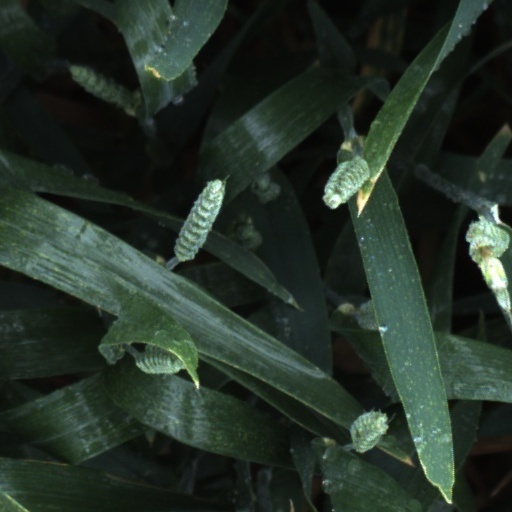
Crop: wheat